Chris Cohen (footballer)

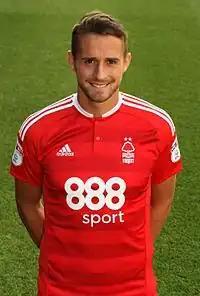
Cohen in Nottingham Forest kit, 2016

Christopher David Cohen (born 5 March 1987) is an English former professional footballer. He is assistant head coach at Lincoln City.